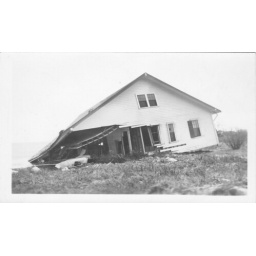
beach house destroyed by hurricane (1938)